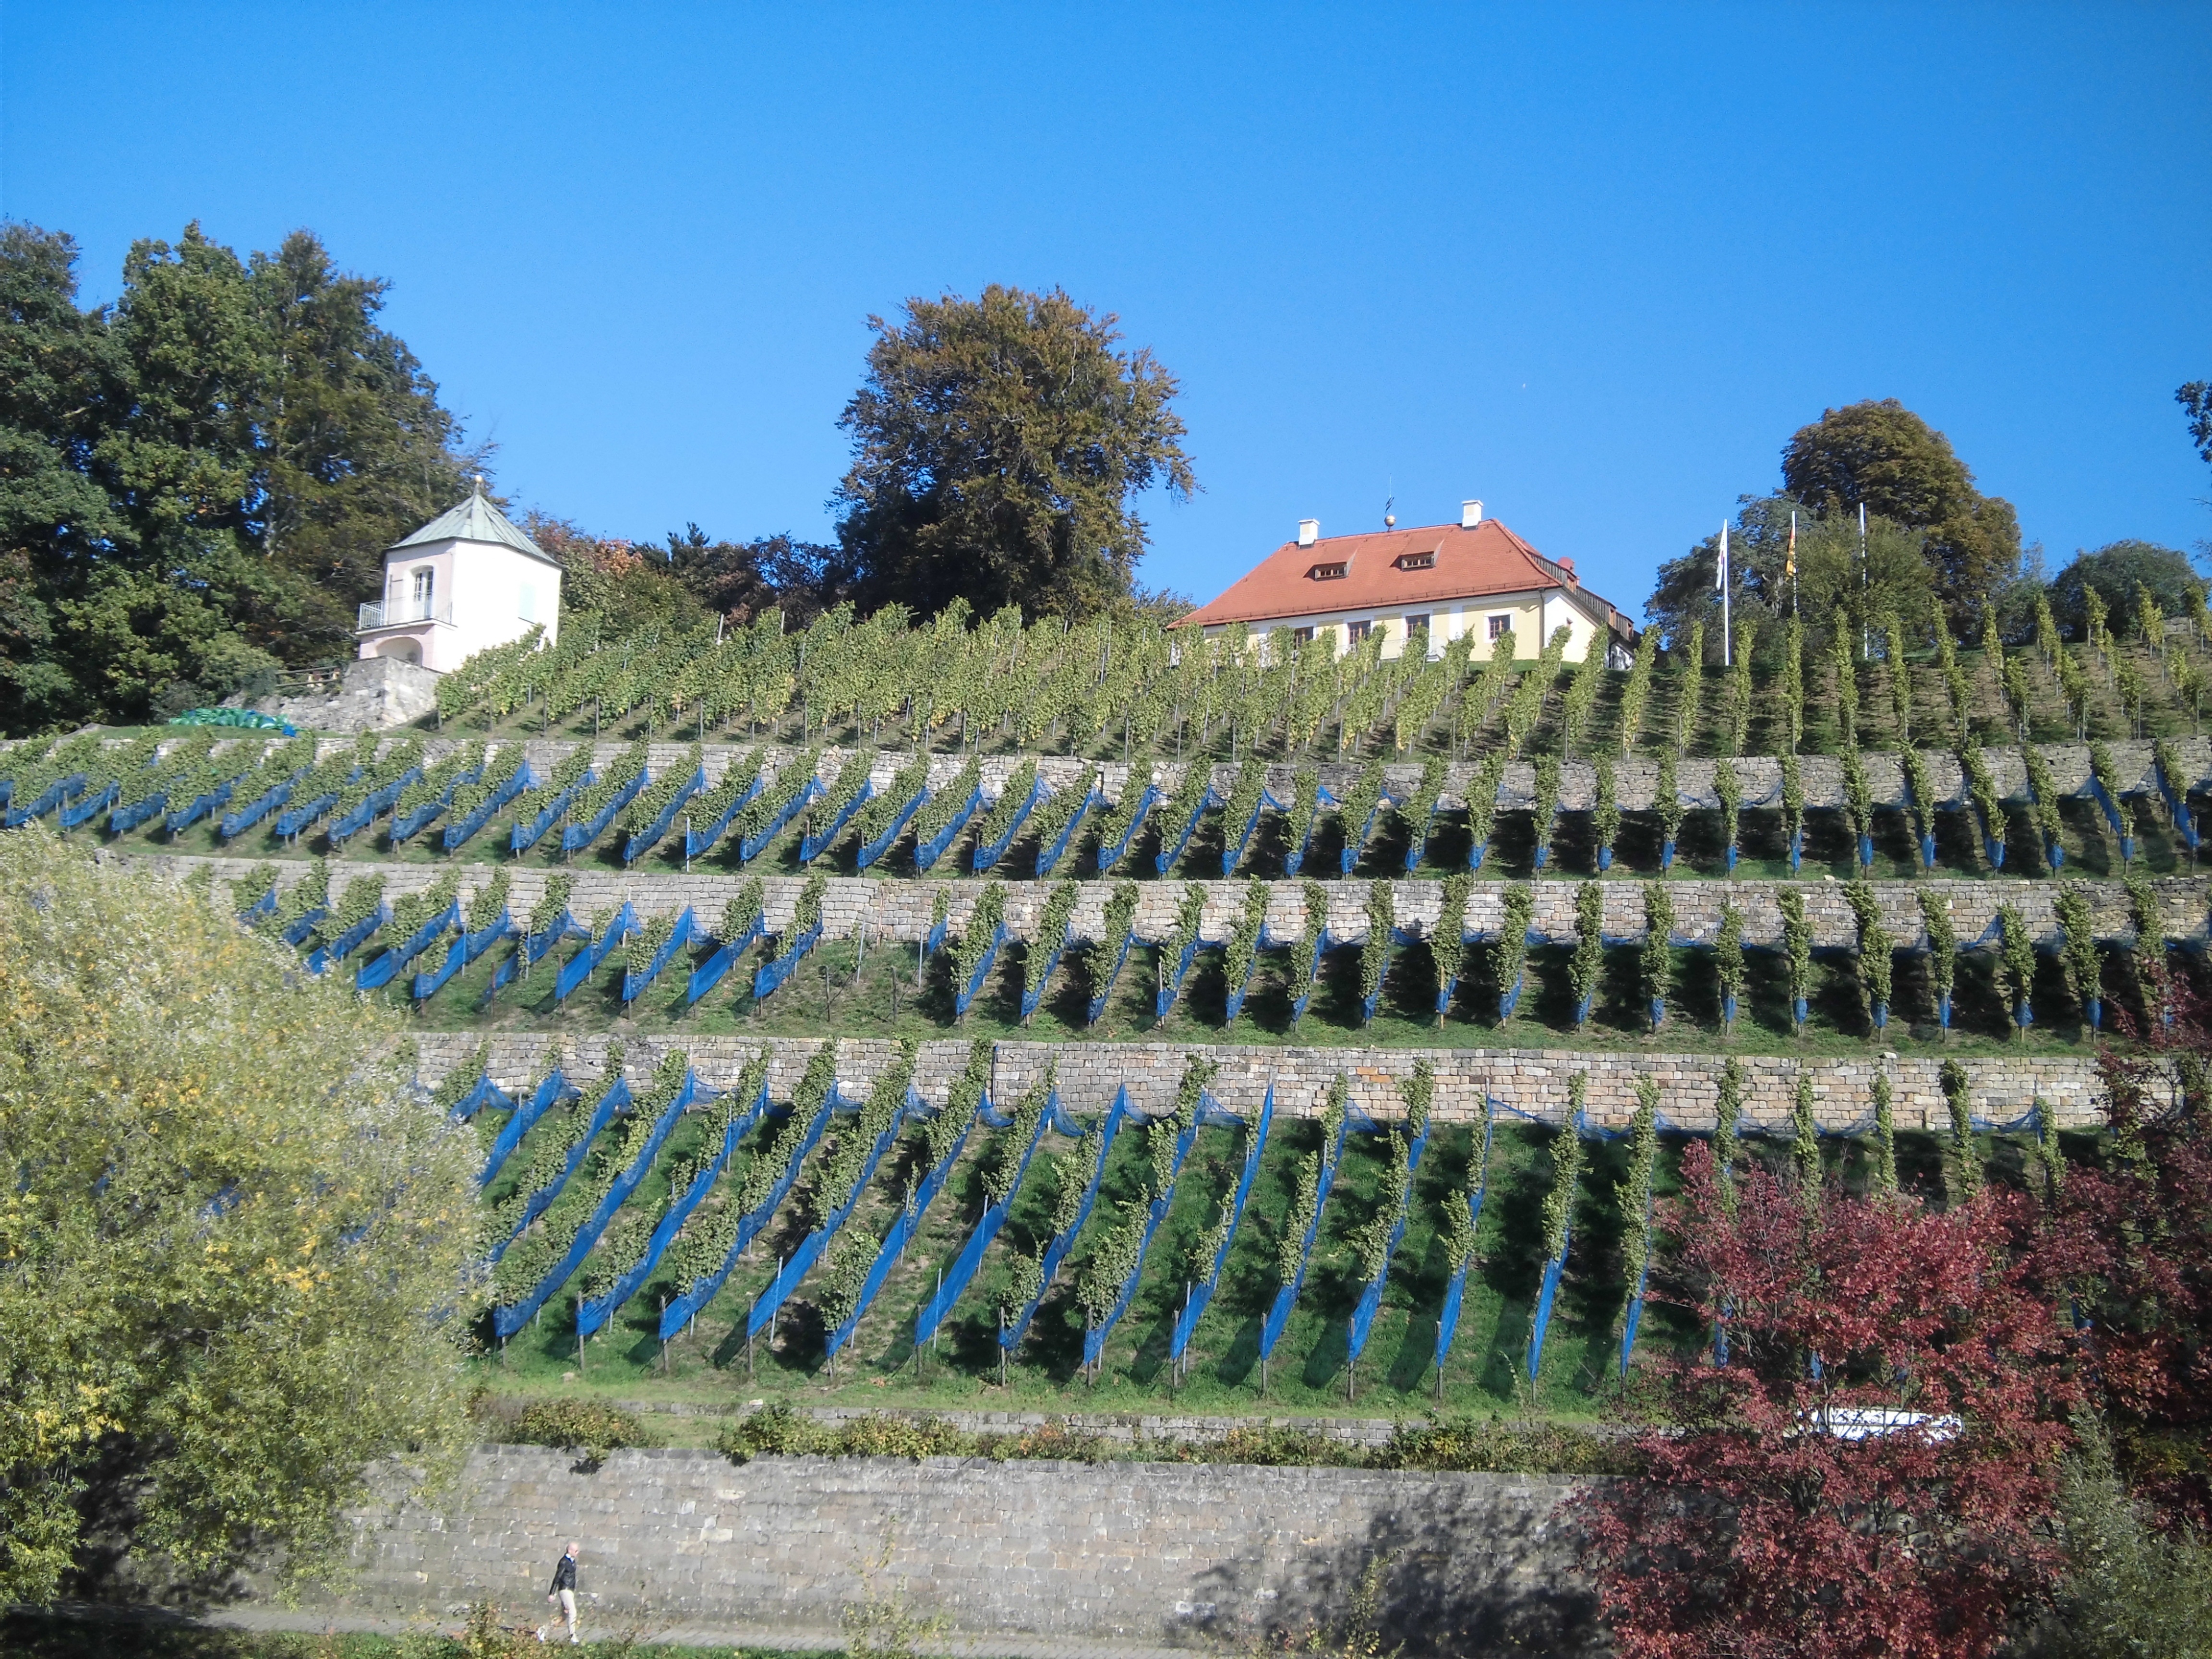
wine, flower, autumn, agriculture, garden, grapevine, shrub, dresden, winegrowing, outdoor structure